Foreign policy of the John F. Kennedy administration

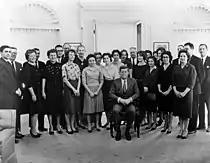
President John F. Kennedy (seated) with members of his White House staff

Kennedy generally assigned the State Department to handle routine issues while major foreign policy decisions were handled in the White House. The President's own reputation was built largely on his knowledge of world affairs, going back to his senior thesis at Harvard on British foreign policy in the 1930s. Kennedy found it very difficult to get domestic legislation through a Democratic Congress, but discovered that he could make significant decisions on foreign policy without consulting Congress. He set up the Peace Corps by Executive Order, and put his brother-in-law in charge. The national security council staff, which did not need Senate approval, became a little State Department, and was headed by National Security Advisor McGeorge Bundy, a Harvard professor. Other key White House aides included speechwriter Ted Sorensen, and advisers Arthur M. Schlesinger Jr., press secretary Pierre Salinger, military expert General Maxwell D. Taylor, and party leader W. Averell Harriman. Vice President Johnson had a minimal role in foreign policy; instead he was sent abroad on many ceremonial visits.